Justin Thomas (American football)

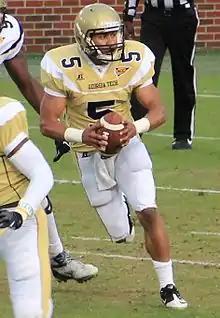
Thomas with the Georgia Tech Yellow Jackets in 2013

Justin Micheal Bryant Thomas (born March 15, 1994) is an American former professional football wide receiver. He played college football at Georgia Tech as a quarterback and signed with the New Orleans Saints as an undrafted free agent in 2017. He was also a member of the Los Angeles Rams, Pittsburgh Steelers, Atlanta Legends, Hamilton Tiger-Cats, and DC Defenders. He is now quarterbacks coach of the Prattville Lions.